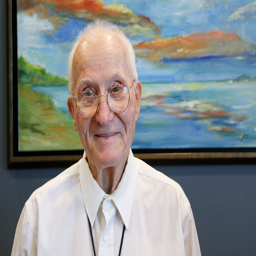
portrait of an elderly man